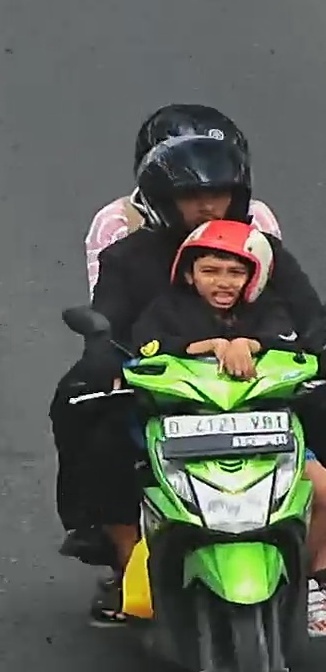
person-with-helmet: 3
person-without-helmet: 0